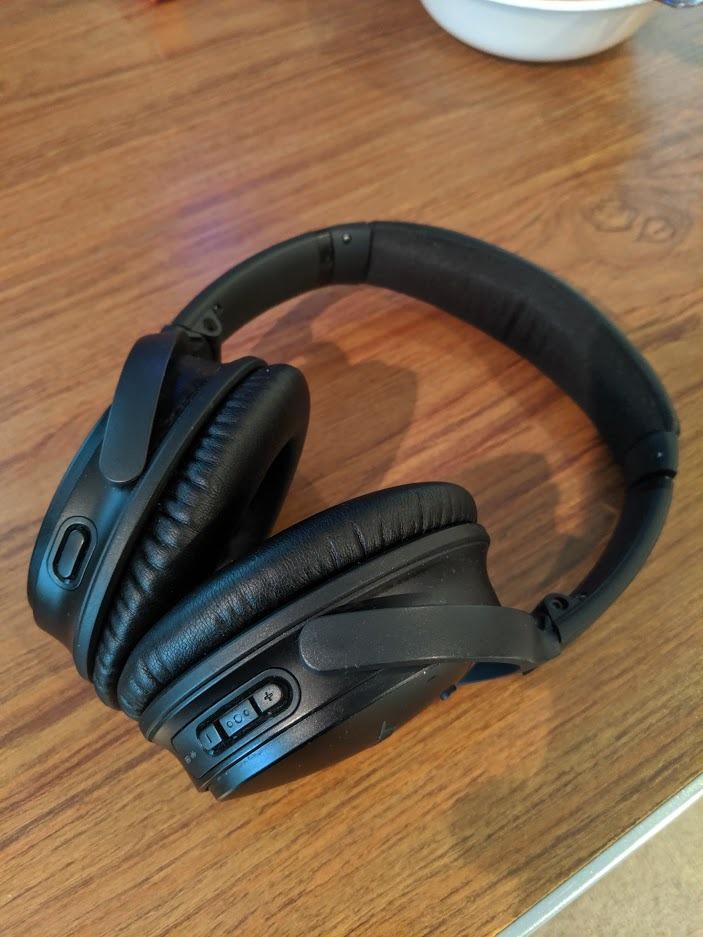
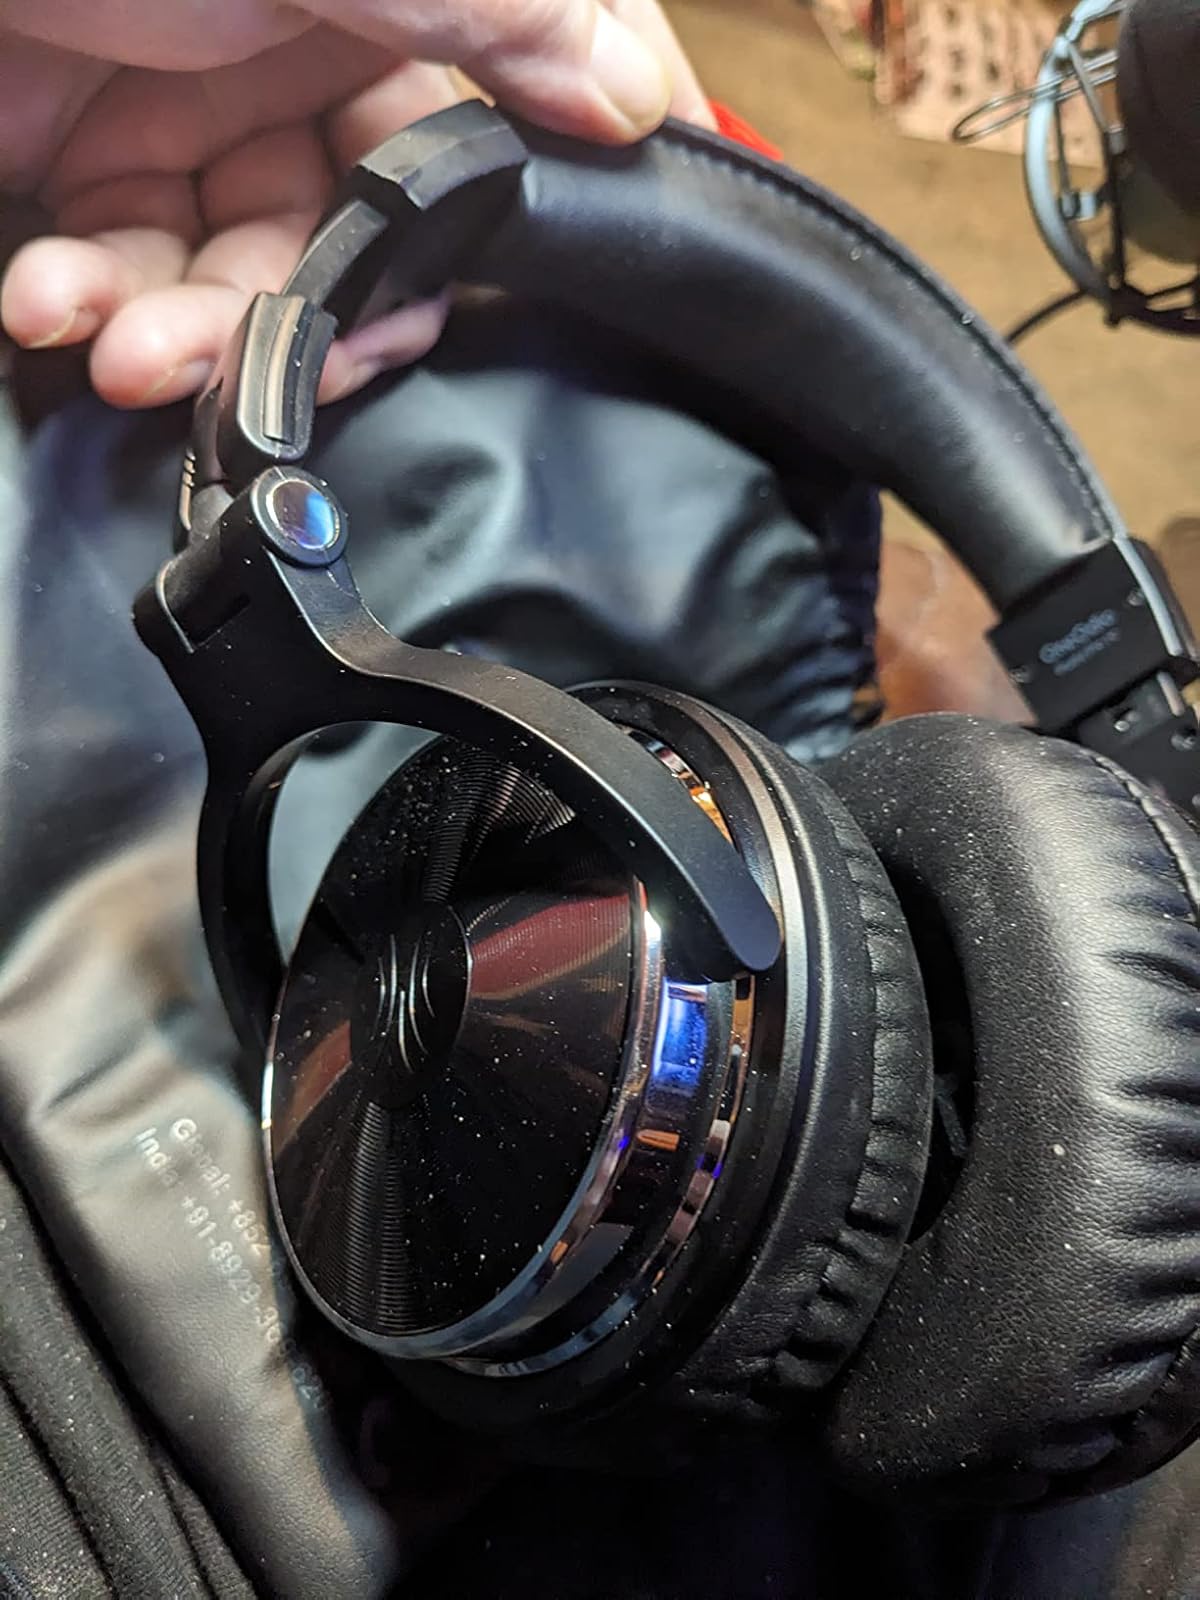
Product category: headphones
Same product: no